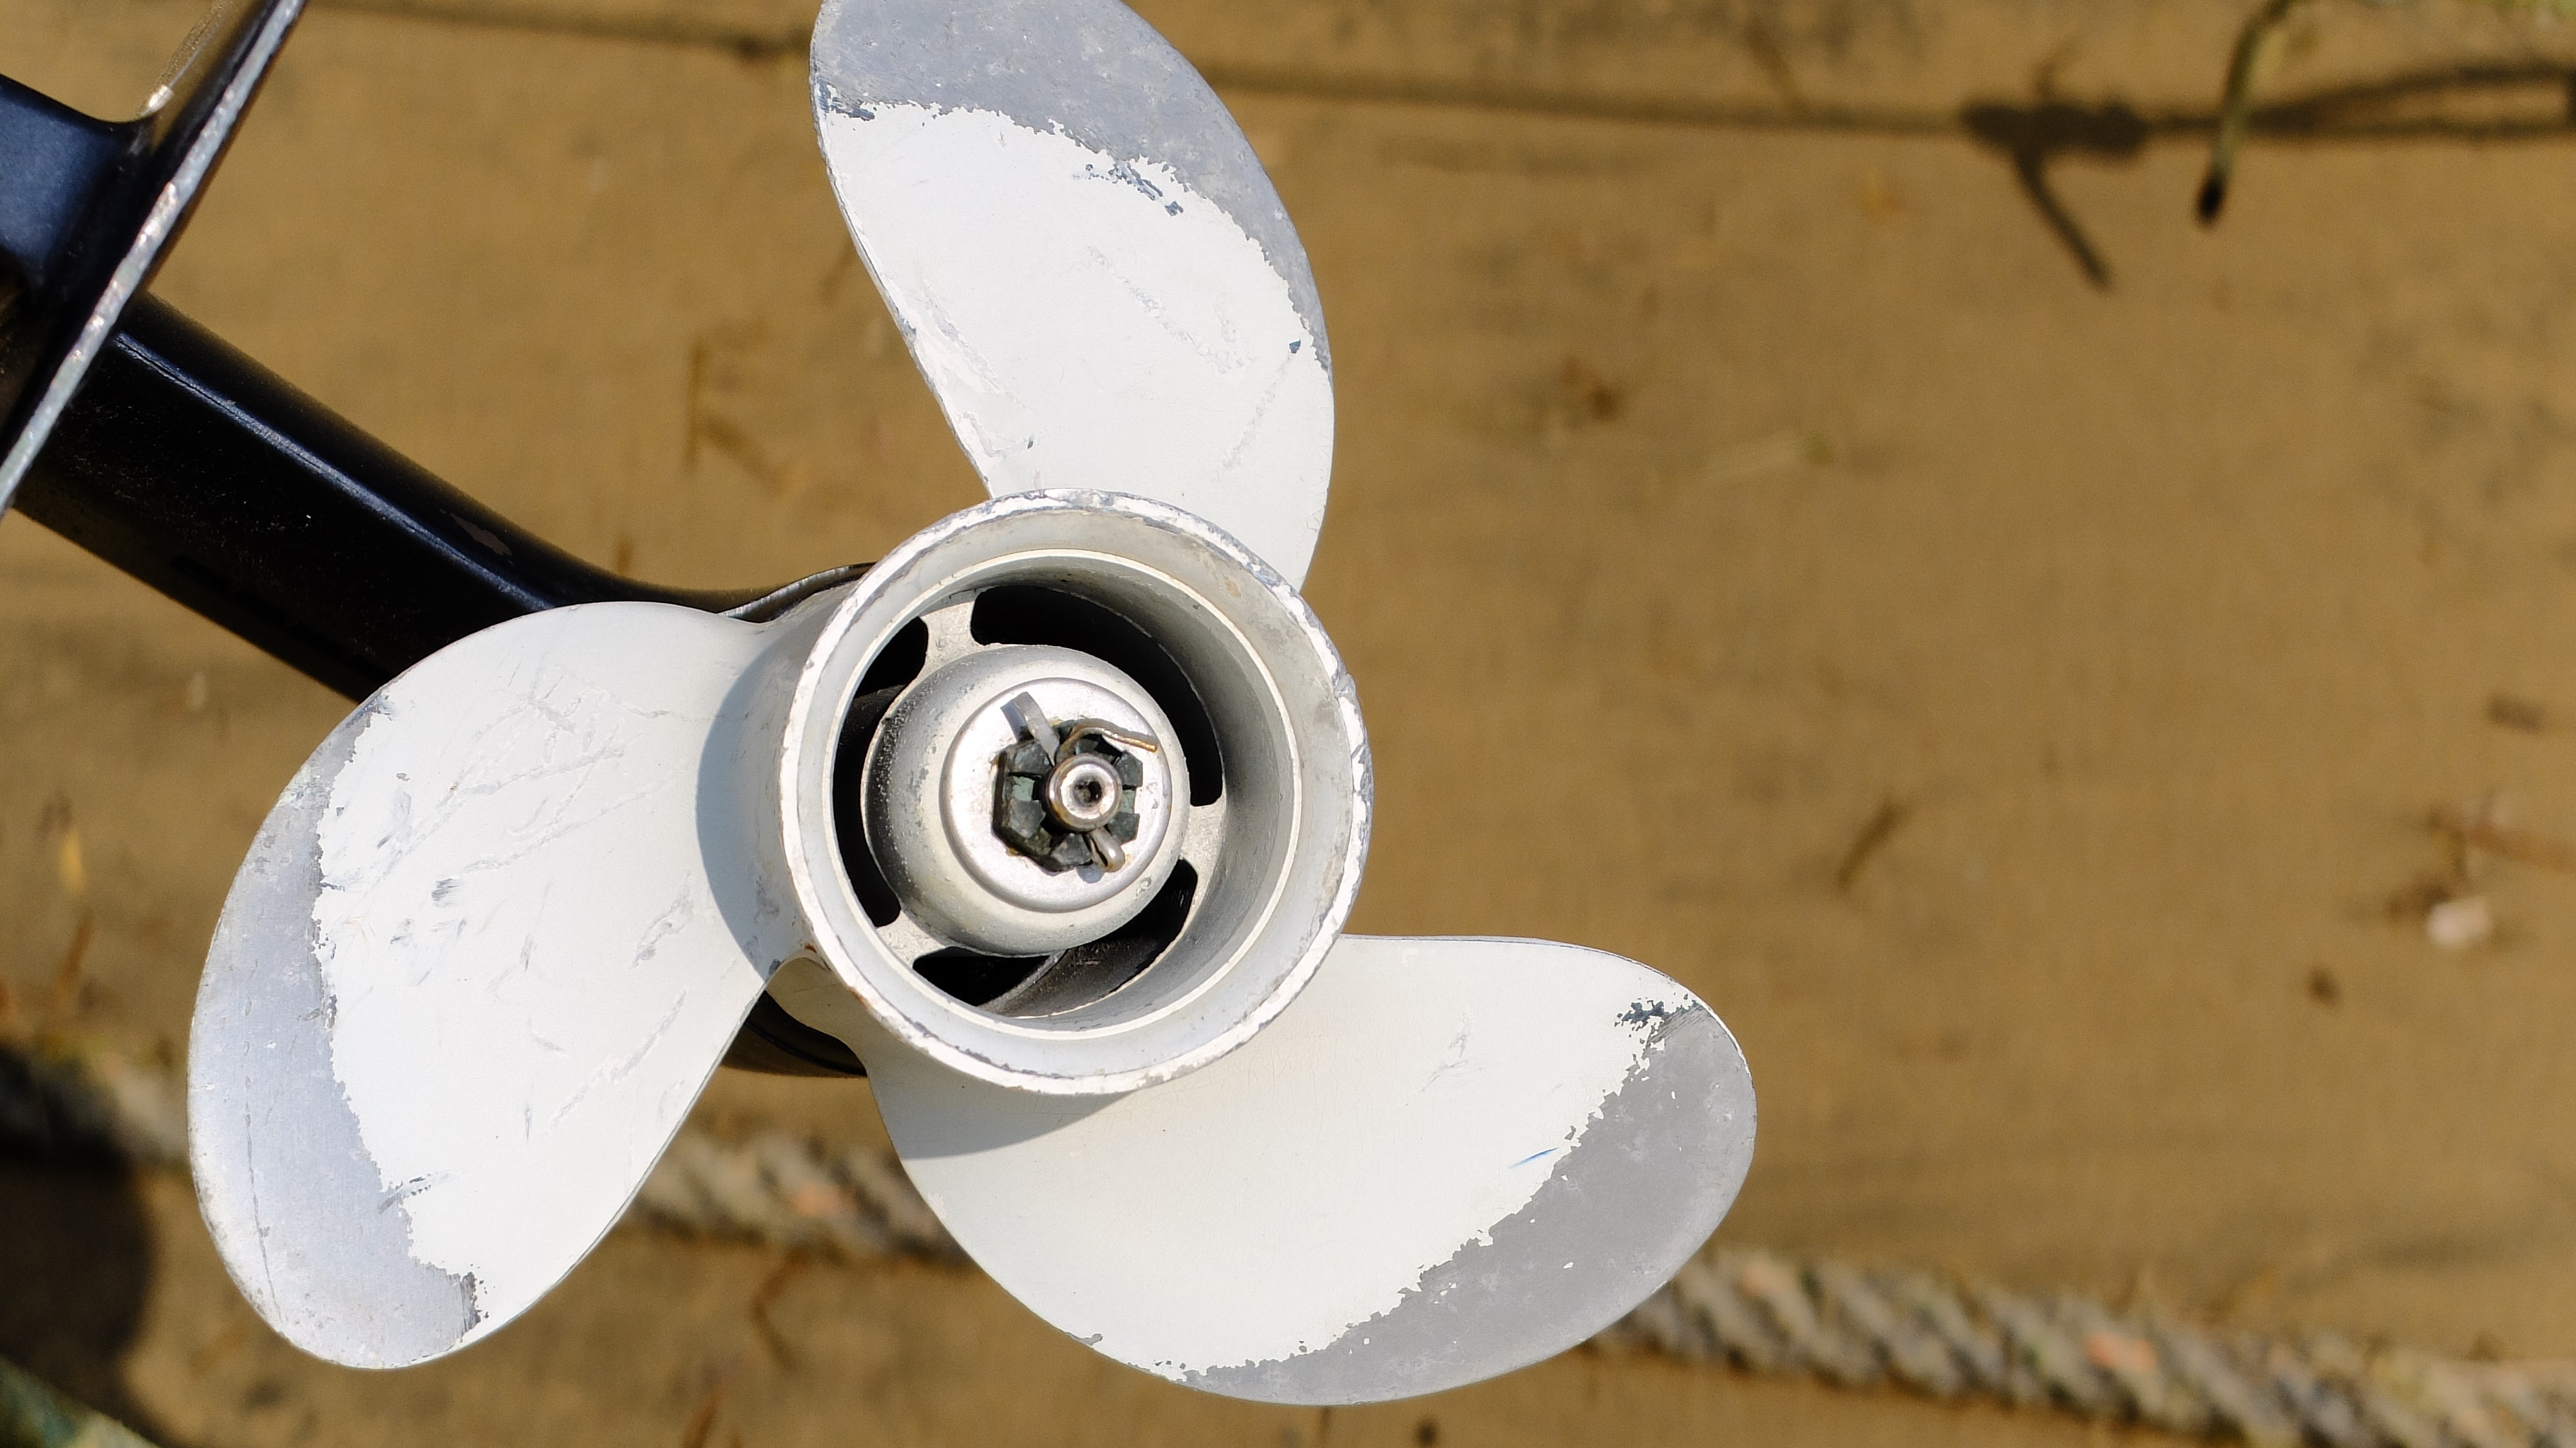
wing, white, wheel, lighting